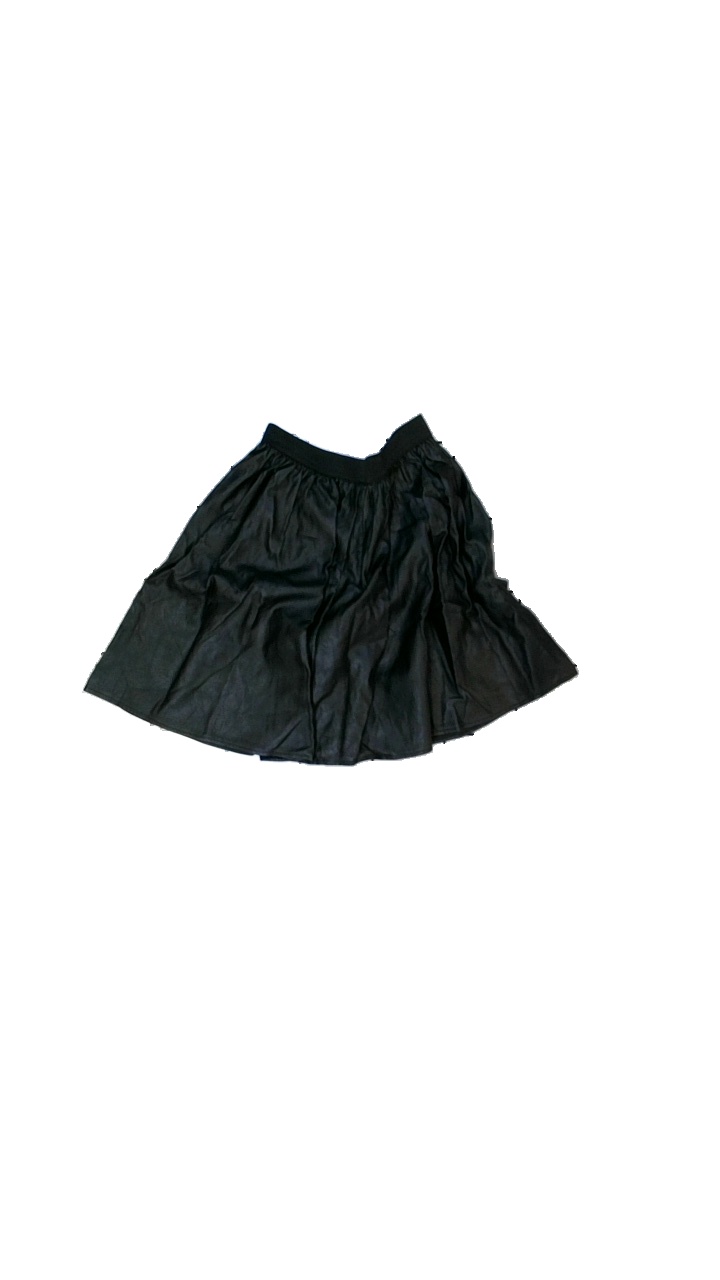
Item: Skirt (Ladies)
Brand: Atmosphere
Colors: Black
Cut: Regular
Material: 100% black
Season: All
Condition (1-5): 3
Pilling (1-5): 2
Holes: Minor
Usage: Export
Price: <50